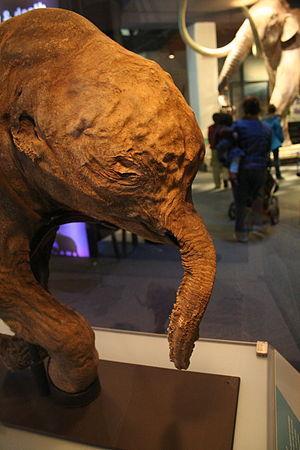
Lyuba est le nom donné à un mammouth découvert congelé en Sibérie en mai 2007 par un éleveur de rennes. Il s'agit d'une femelle âgée d’à peine un mois en parfait état de conservation depuis sa mort, il y a 42 000 ans.